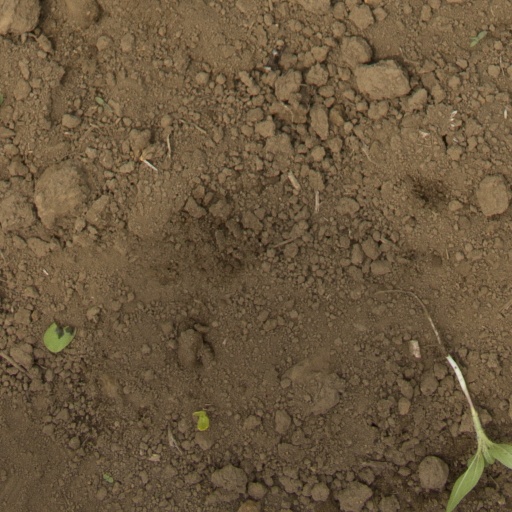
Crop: Jerusalem artichoke